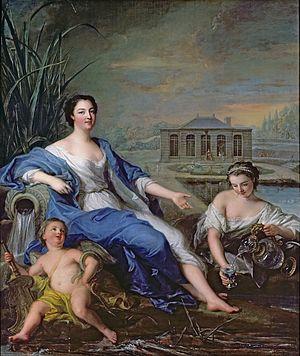
La collection de peinture du musée Condé à Chantilly, comprend 800 peintures datant du XVᵉ siècle au XIXᵉ siècle. Les tableaux sont répartis dans presque toutes les salles selon le goût et les volontés du duc d'Aumale. Ils sont présentés les uns contre les autres et superposés, comme le voulait la mode dans les musées au XIXᵉ siècle. Cette liste présente les principaux tableaux par écoles et par peintres, ordonnés par ordre chronologique.